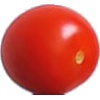
Label: Tomato Cherry Red 1